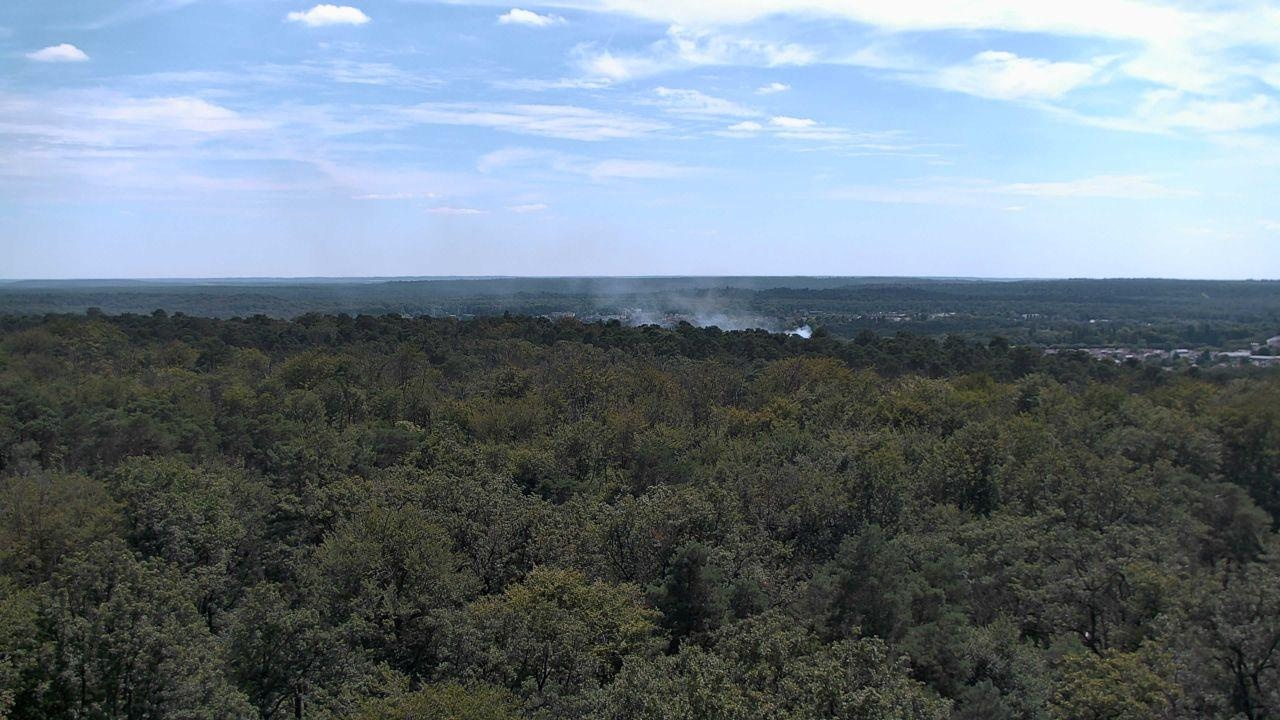
Fire: no
Smoke: yes